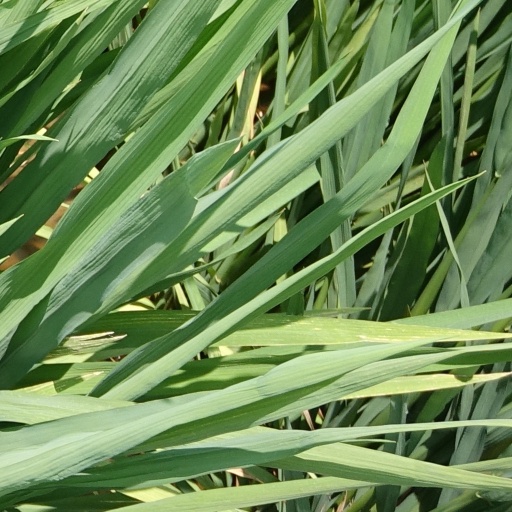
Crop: rice